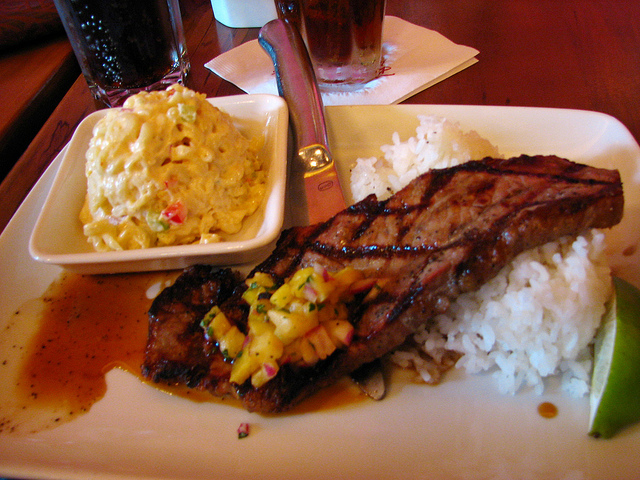
user: Given an image and a question. Answer the question in a short answer. Question: What method was used to cook this meat? Short Answer:
assistant: grill